Shaul Mofaz

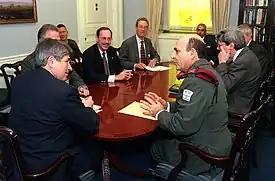
The Chief of Staff Gen. Shaul Mofaz (right foreground) meets with U.S. Deputy Secretary of Defense Paul Wolfowitz (left), and other senior U.S. Department of Defense officials in the Pentagon

Upon graduating from high school in 1966, he was conscripted into Israel Defense Forces and served in the Paratroopers Brigade. He fought in the Six-Day War as a paratrooper on the southern front against the Egyptian Army. After his mandatory service, Mofaz remained in the IDF as a career officer. He became an officer in 1969, commanded a paratrooper platoon in the 890th Battalion of the Paratroopers Brigade, then commanded a company of the 890th Battalion in 1971. He took part in the War of Attrition and the Yom Kippur War. During the Yom Kippur War, he participated in Operation Gown and Operation Davidka, two raids deep in Syrian territory. Mofaz became Deputy Commander of the 890th Battalion in 1974. He was appointed Deputy Commander of Sayeret Matkal, an elite commando unit, in 1975 and took part in Operation Entebbe the following year. After taking a sabbatical to study at Bar-Ilan University in 1976, he returned to active service in 1978. He was appointed commander of the 202nd Battalion of the Paratroopers Brigade, and became Deputy Commander of the Paratroopers Brigade in 1980. He commanded the 769th Territorial Brigade in 1981.